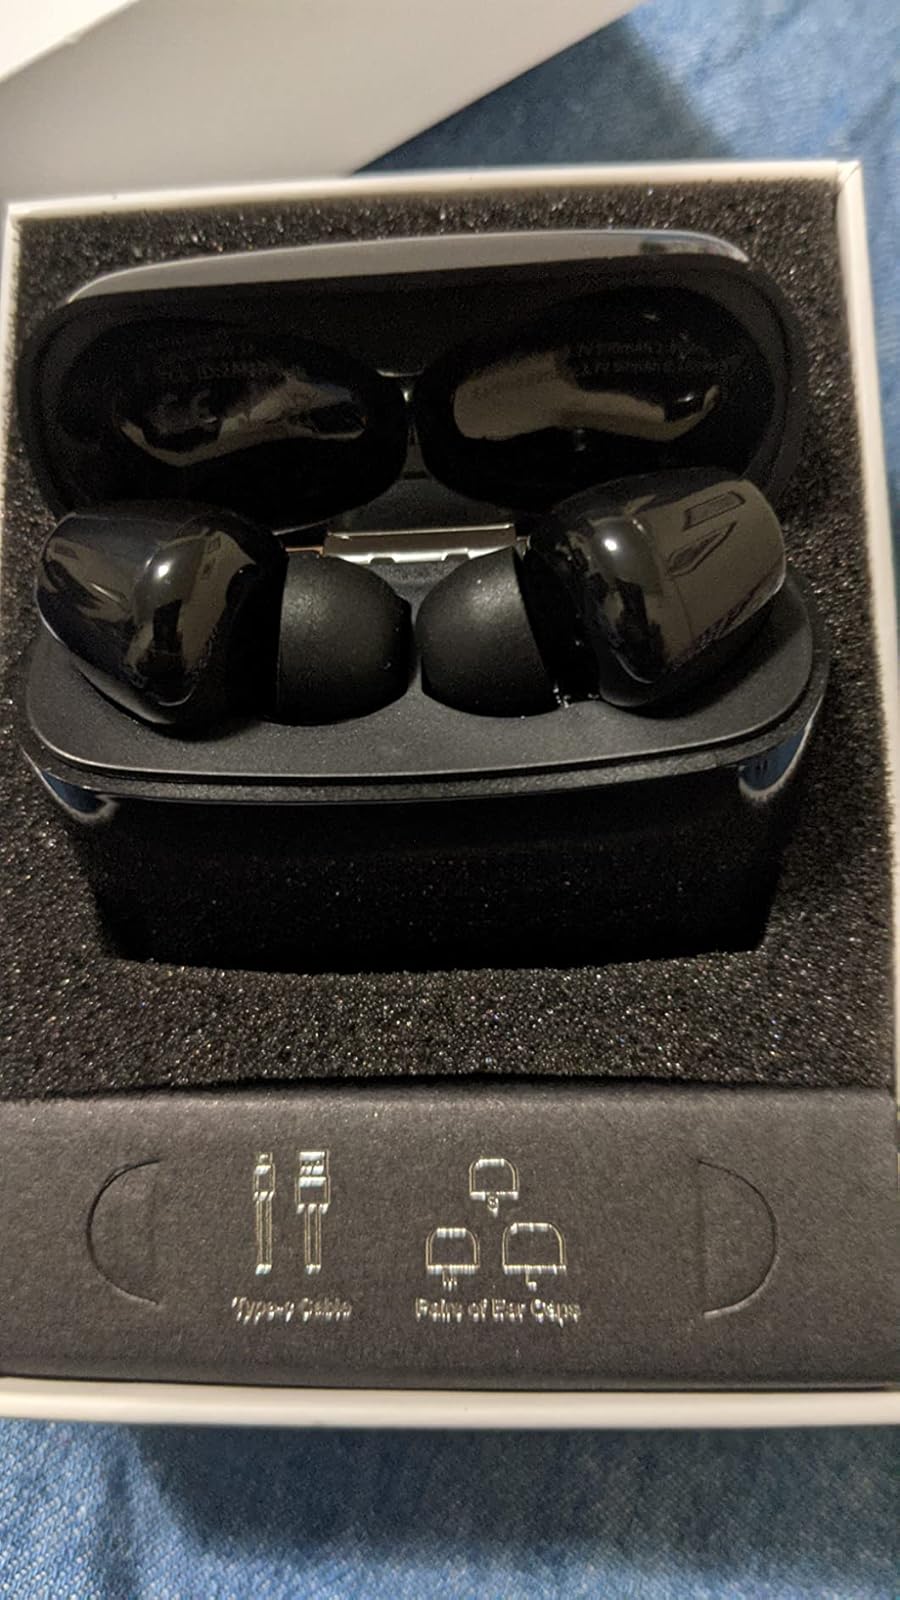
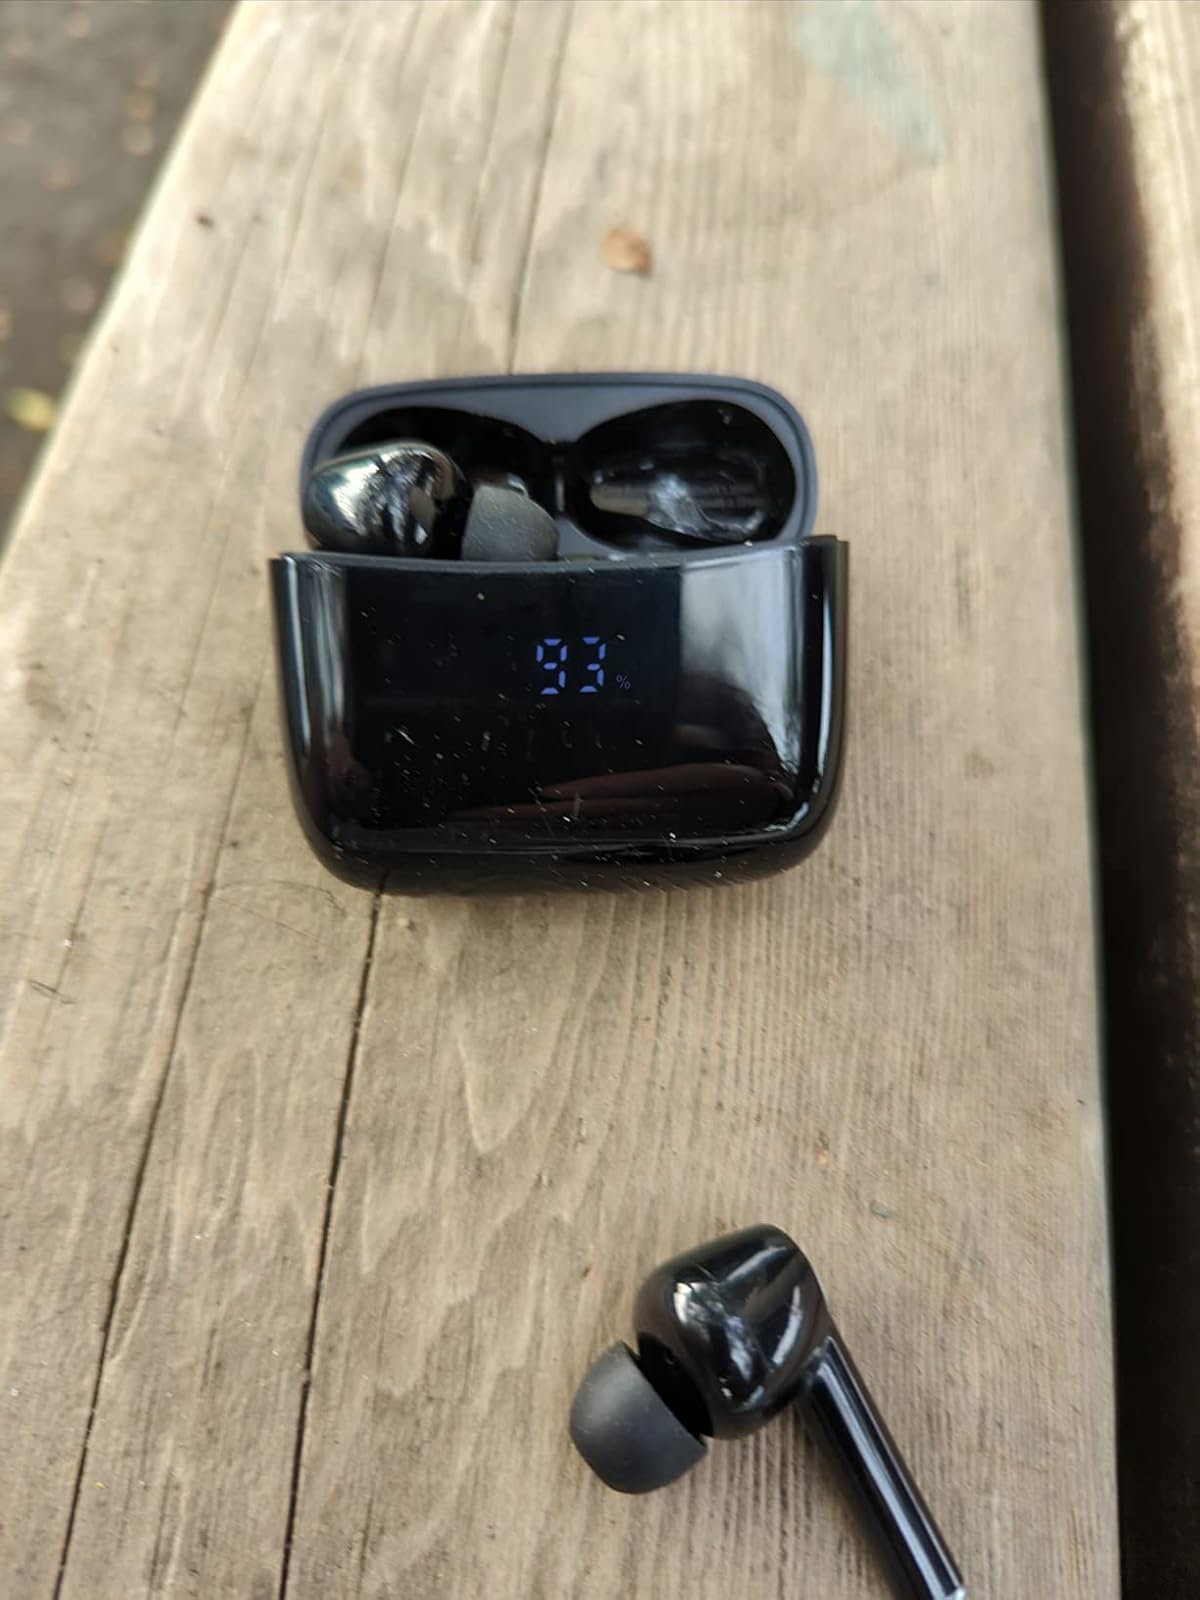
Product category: earbuds
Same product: yes